Scoulton

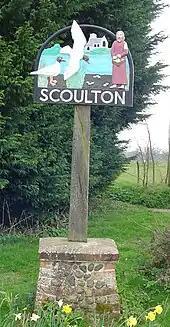
Signpost in Scoulton

Scoulton is a small village and civil parish in the county of Norfolk, England, situated west of the city of Norwich and north-north-east of Thetford.